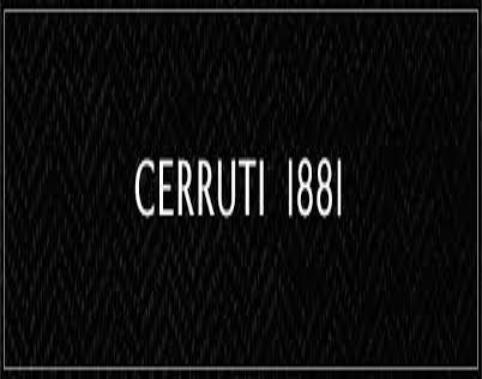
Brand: Cerruti 1881
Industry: Necessities